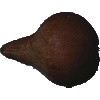
Label: Pear Kaiser 1